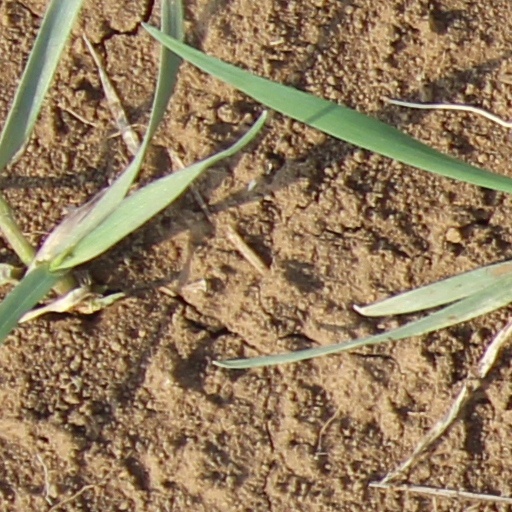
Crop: wheat